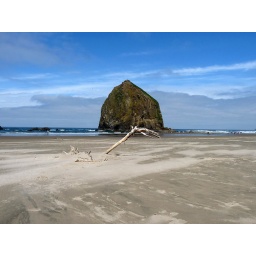
A walk on the beach. A tree branch partially buried in the sand. A very large rock in the background.